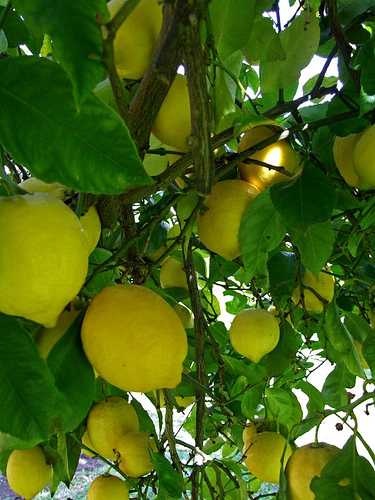
Label: Lemon